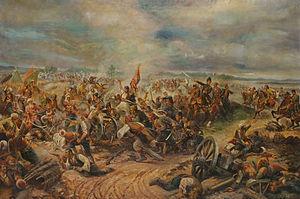
La Première révolte serbe contre les Turcs a lieu du 14 février 1804 au 7 octobre 1813, après plus de trois cents ans d’occupation ottomane. Durement écrasée en 1813, la répression qui s’ensuit constitue la cause directe de la Seconde révolte serbe de 1815, prélude à l’autonomie de la Serbie.
La bataille de Mišar s'est déroulée du 12 au 15 août 1806, conclue par une victoire du mouvement du soulèvement serbe contre les Ottomans. Cette bataille est la plus grande victoire du Premier soulèvement serbe contre l'Empire ottoman. Elle se déroula sur la montagne de Mišar du 13 au 15 août 1806.